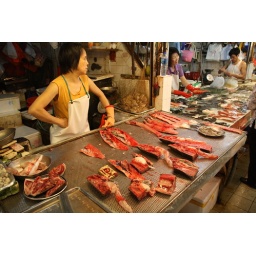
At a fish market in Kowloon